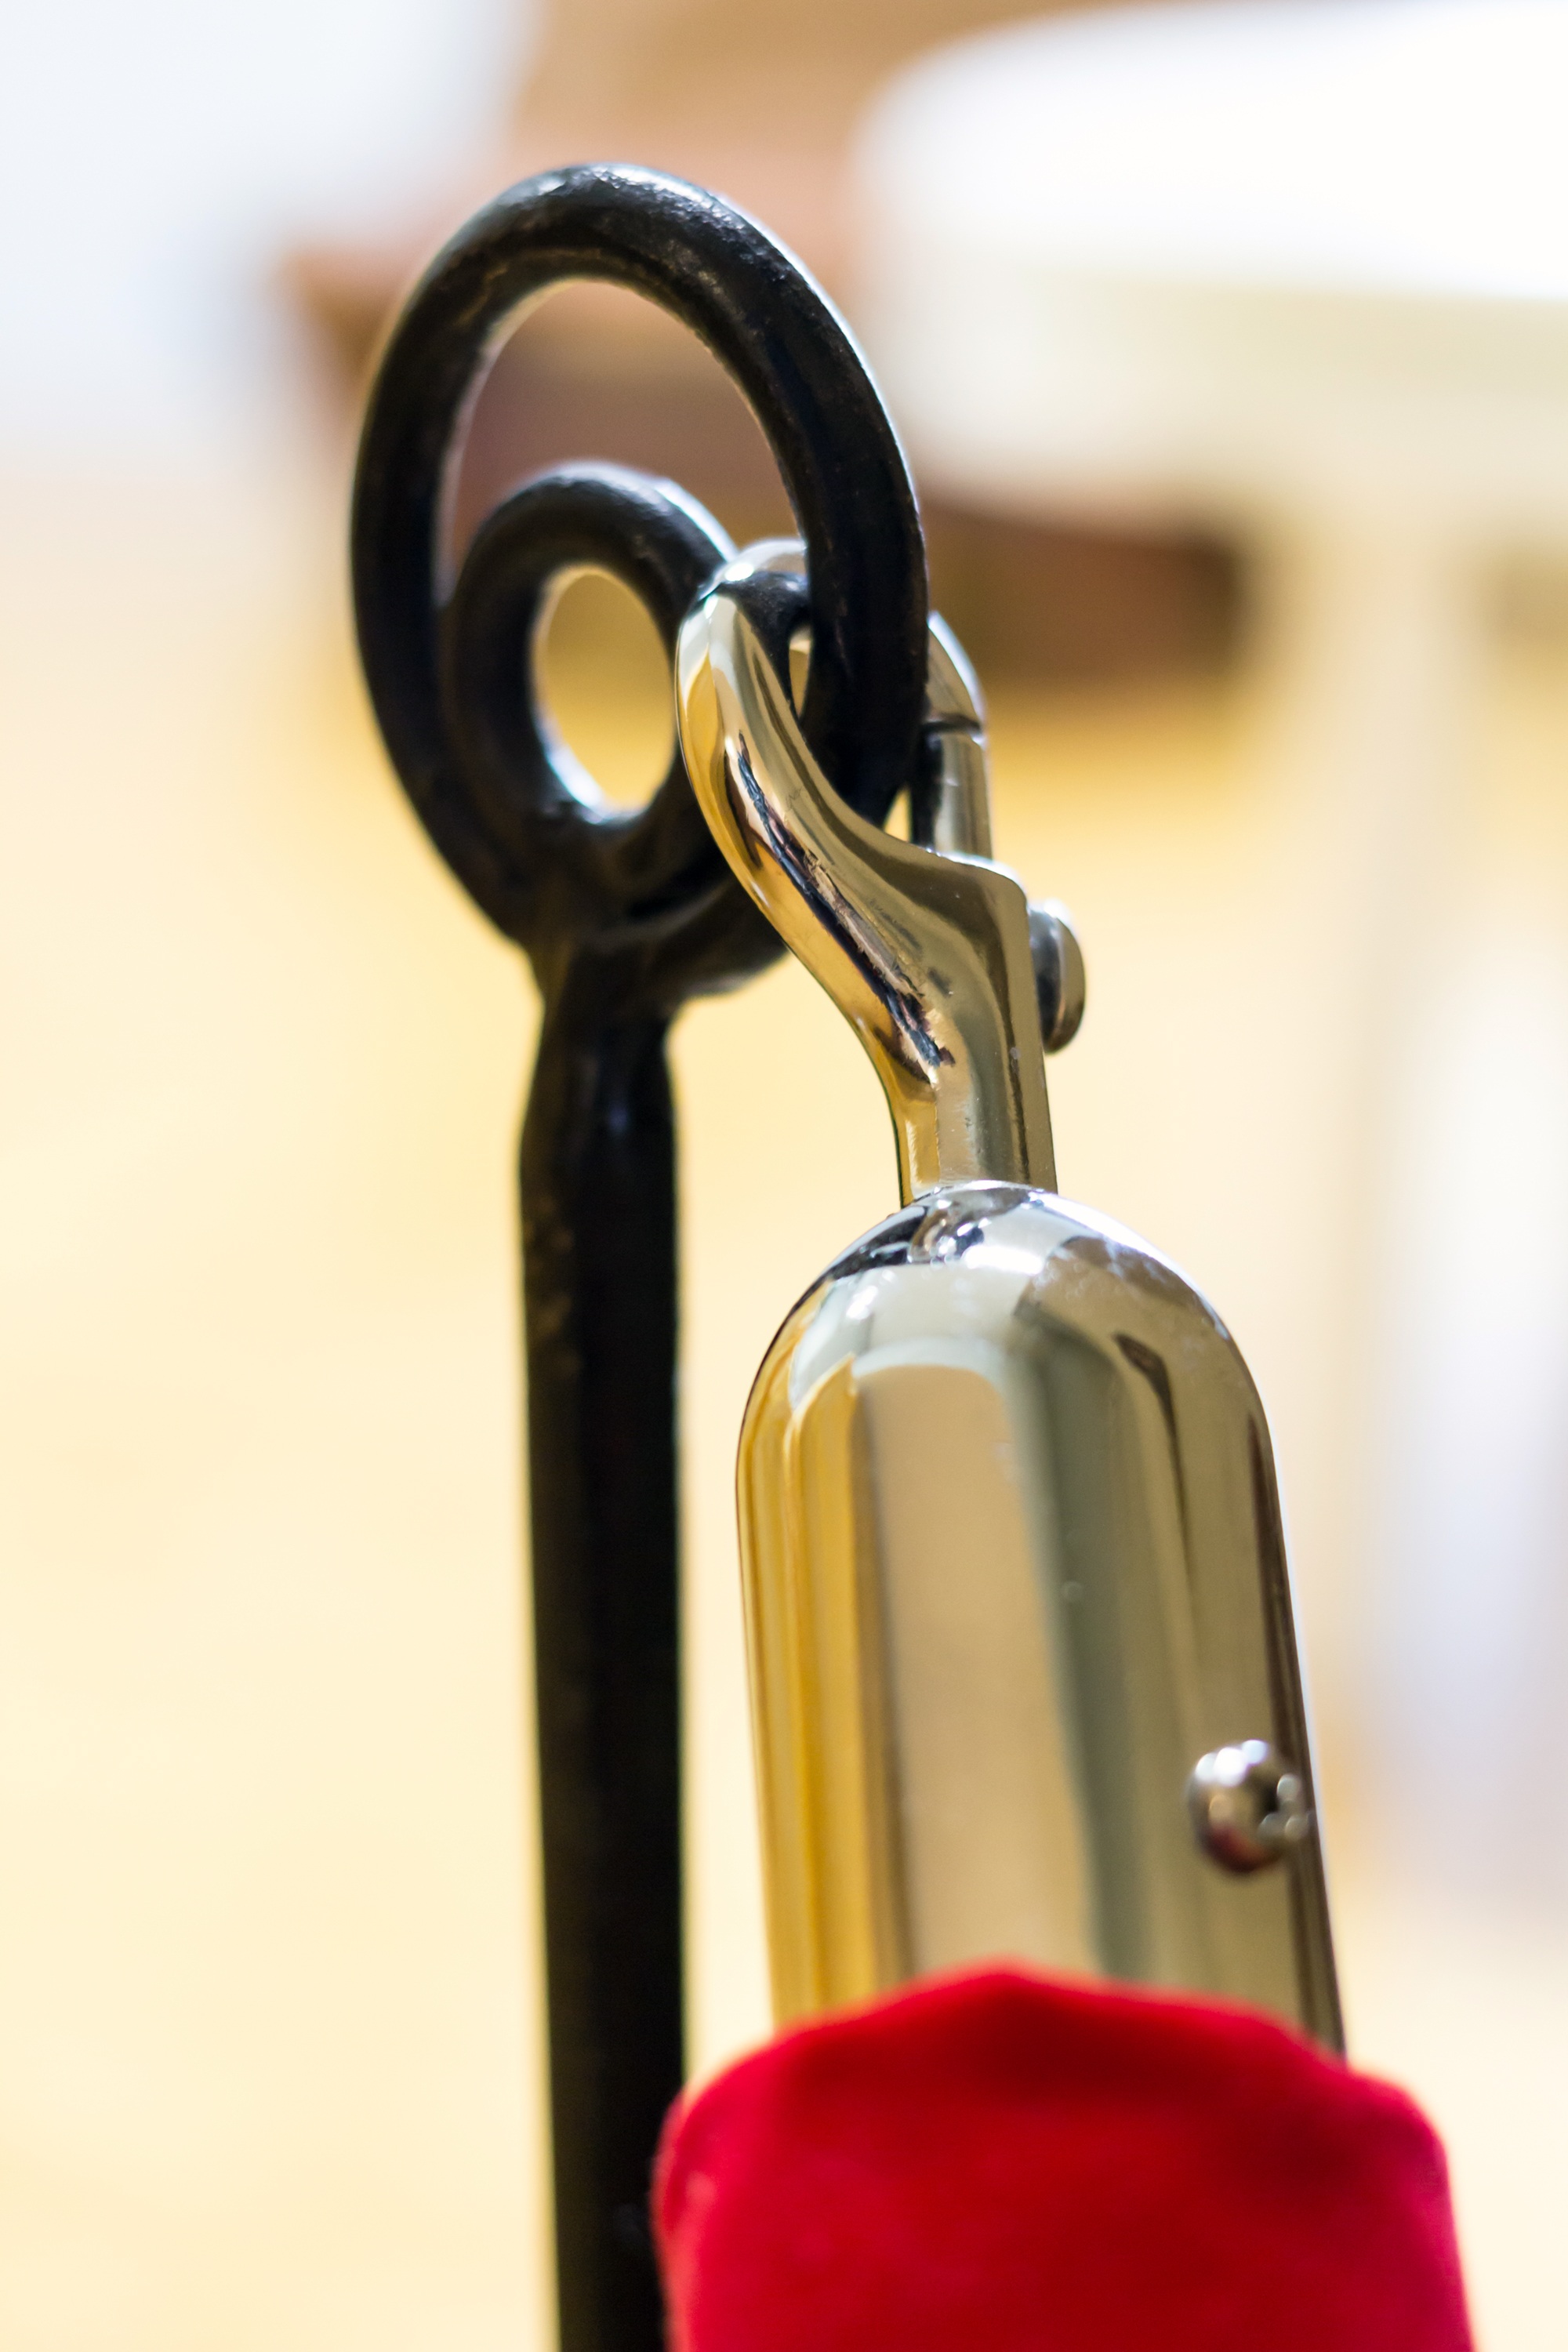
fence, museum, hook, product, exposure, closed, exhibition, snap, carbine, no passage